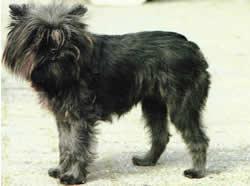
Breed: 200-n000012-affenpinscher